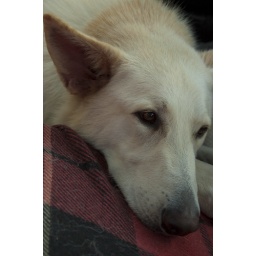
My dog chilling in the back of the car on the way home.